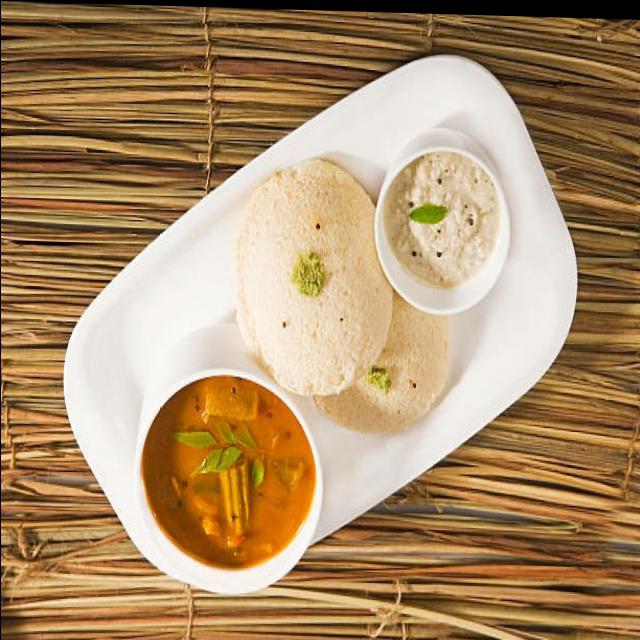
Dish: idli